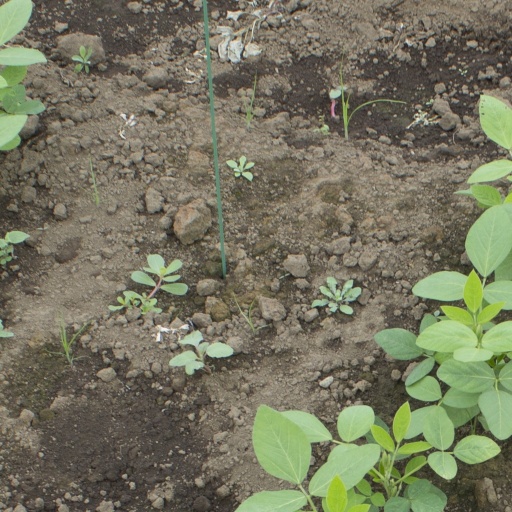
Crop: soybean